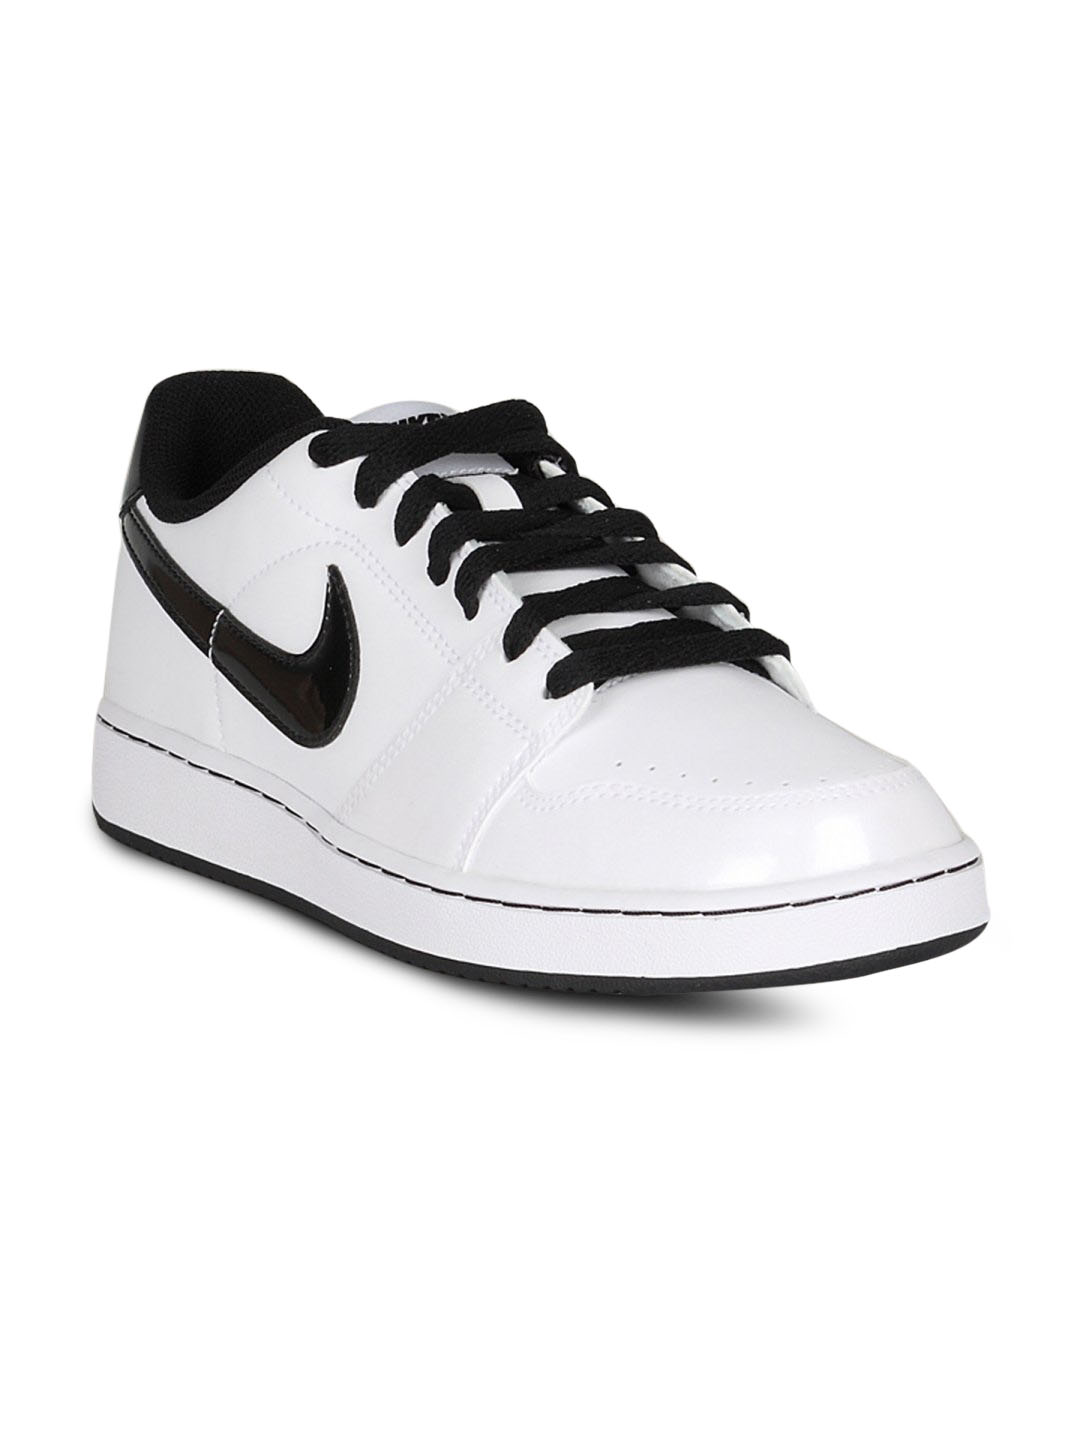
Nike Men's Backboard White Black Shoe
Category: Footwear / Shoes / Casual Shoes
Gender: Men
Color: Black
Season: Summer 2011
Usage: Casual